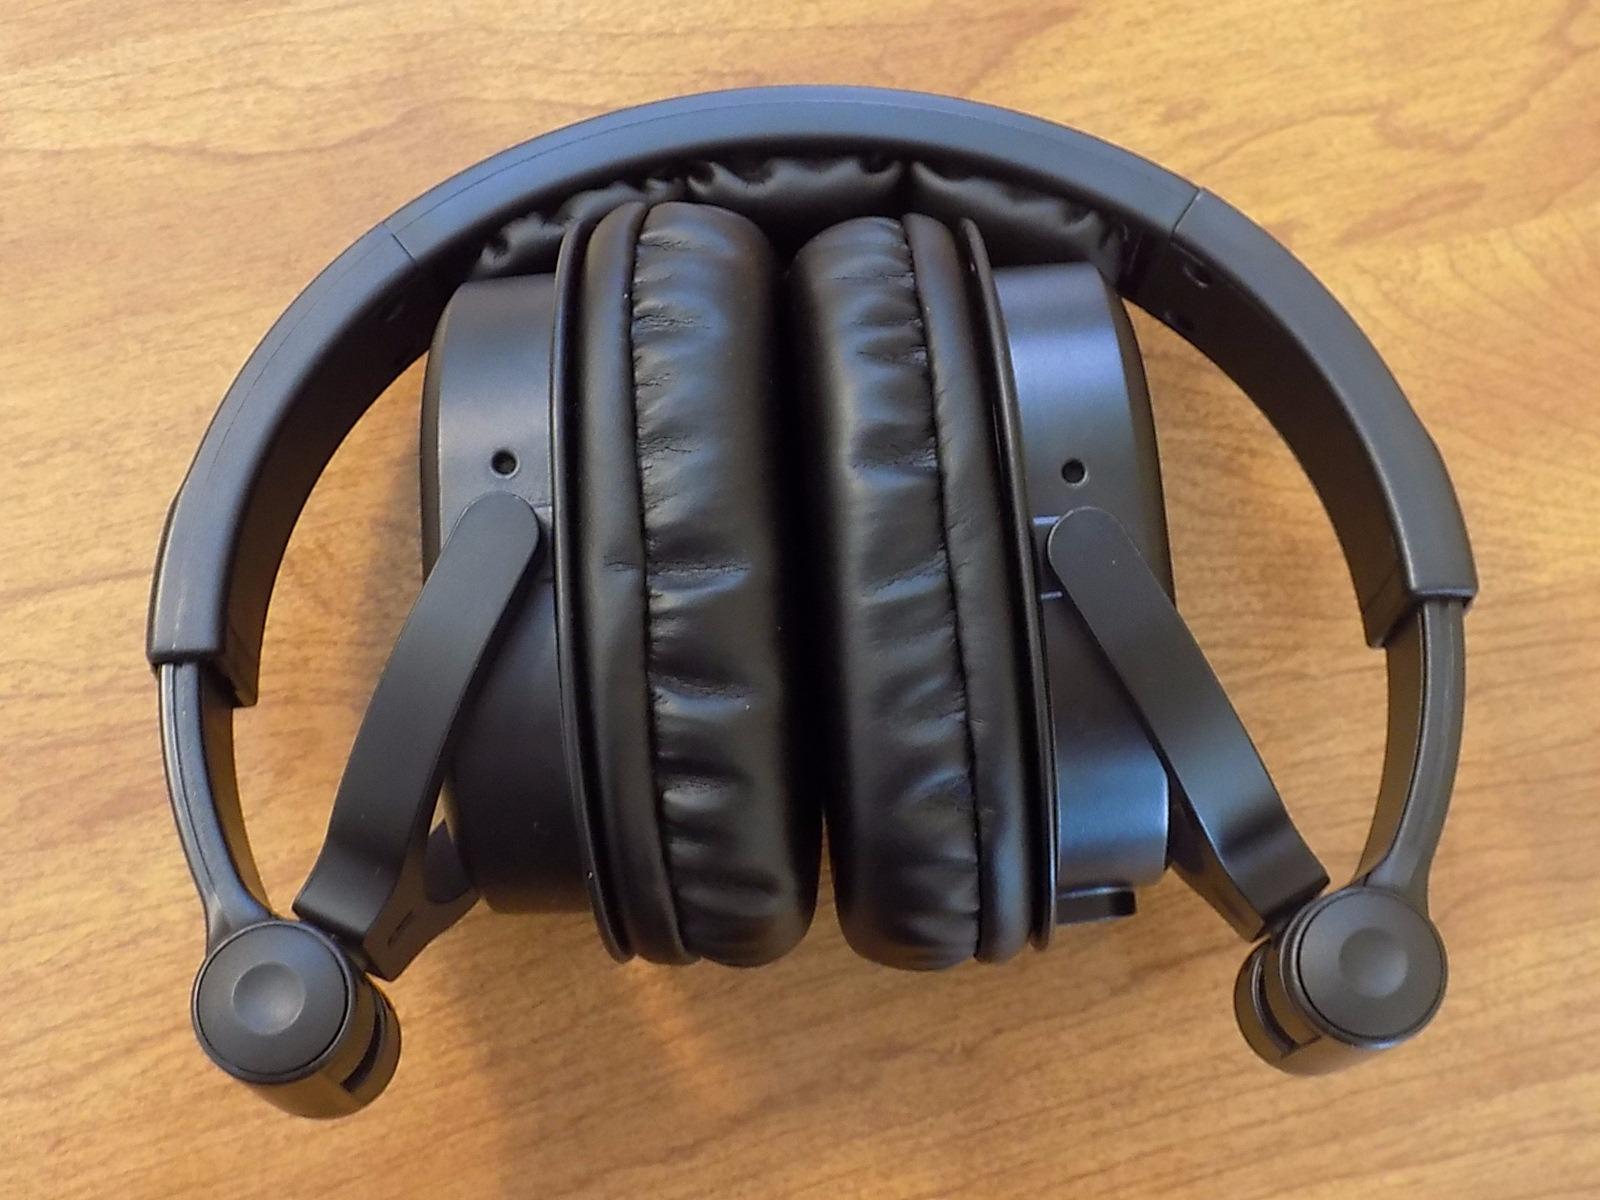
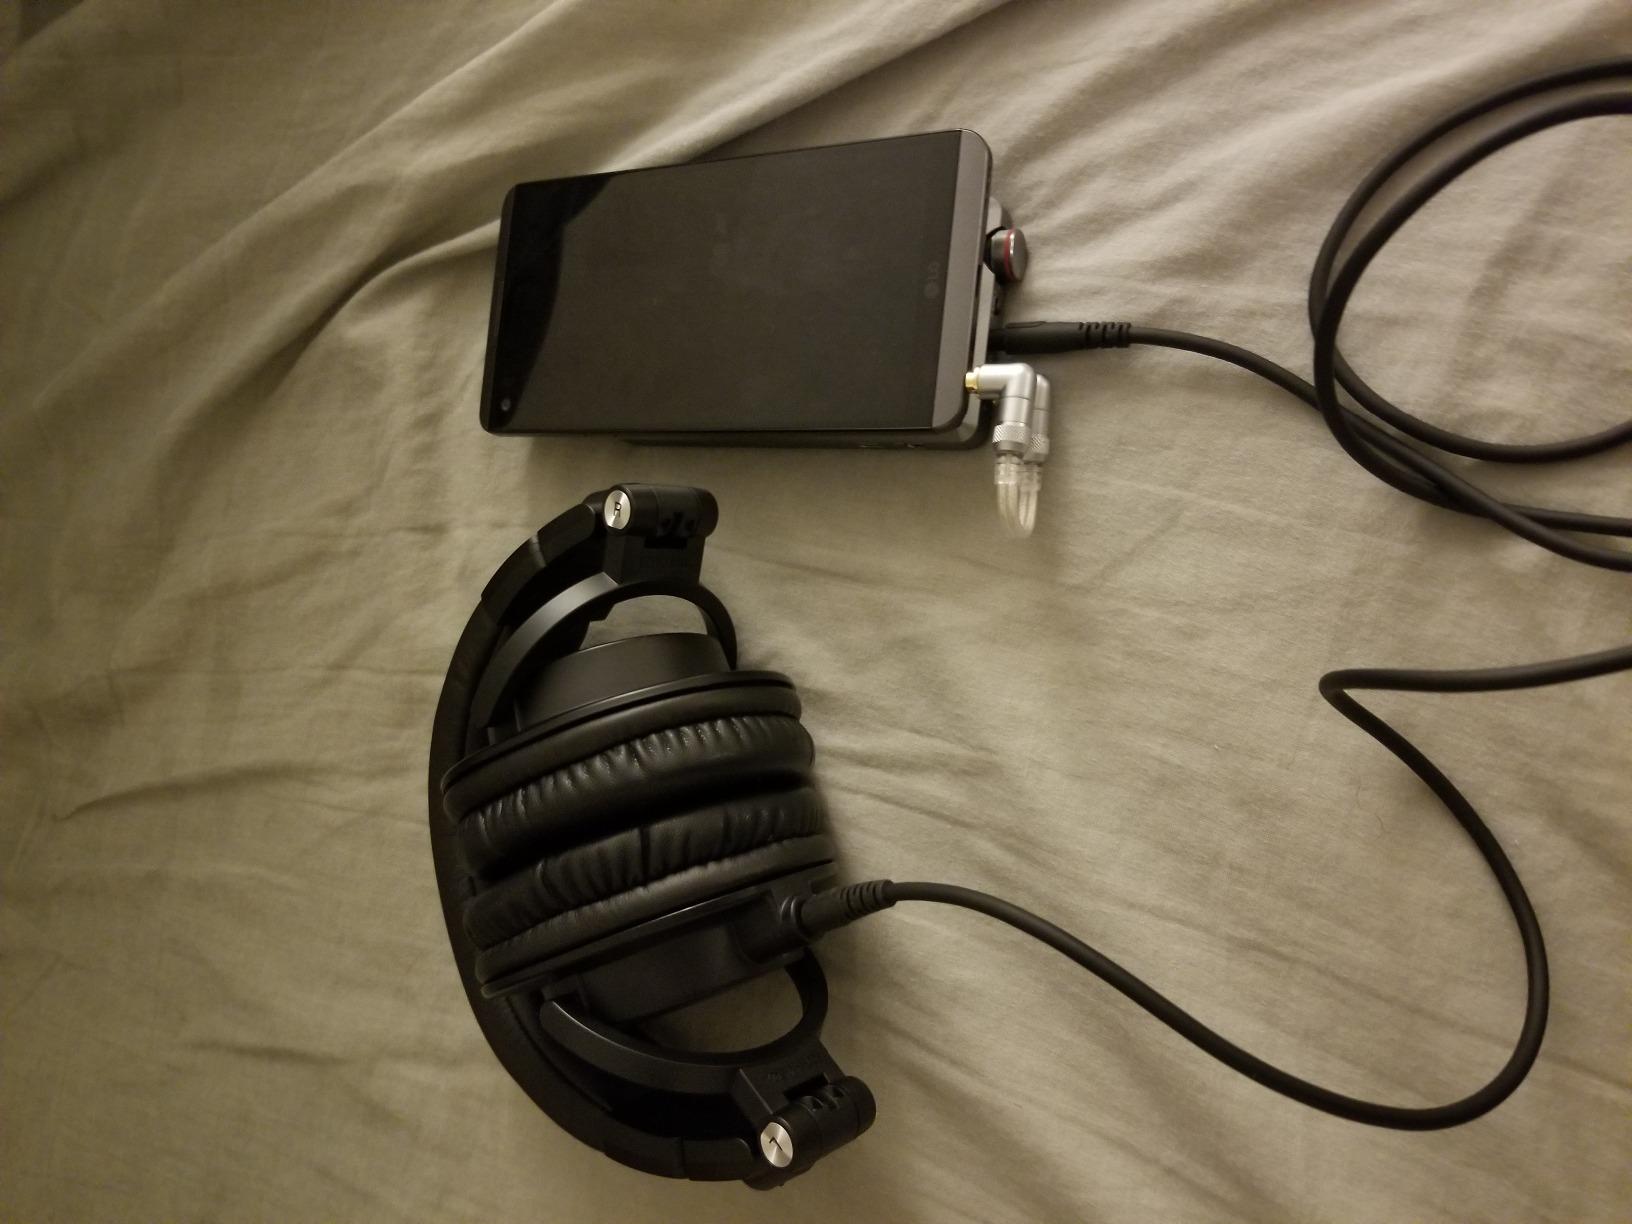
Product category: headphones
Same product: no